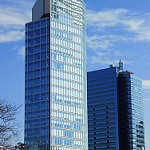
Label: buildings